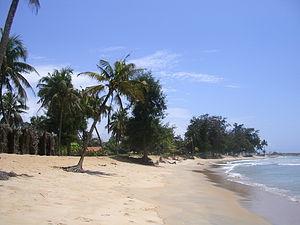
Plage de San Pédro. Español: Playa en San Pédro.